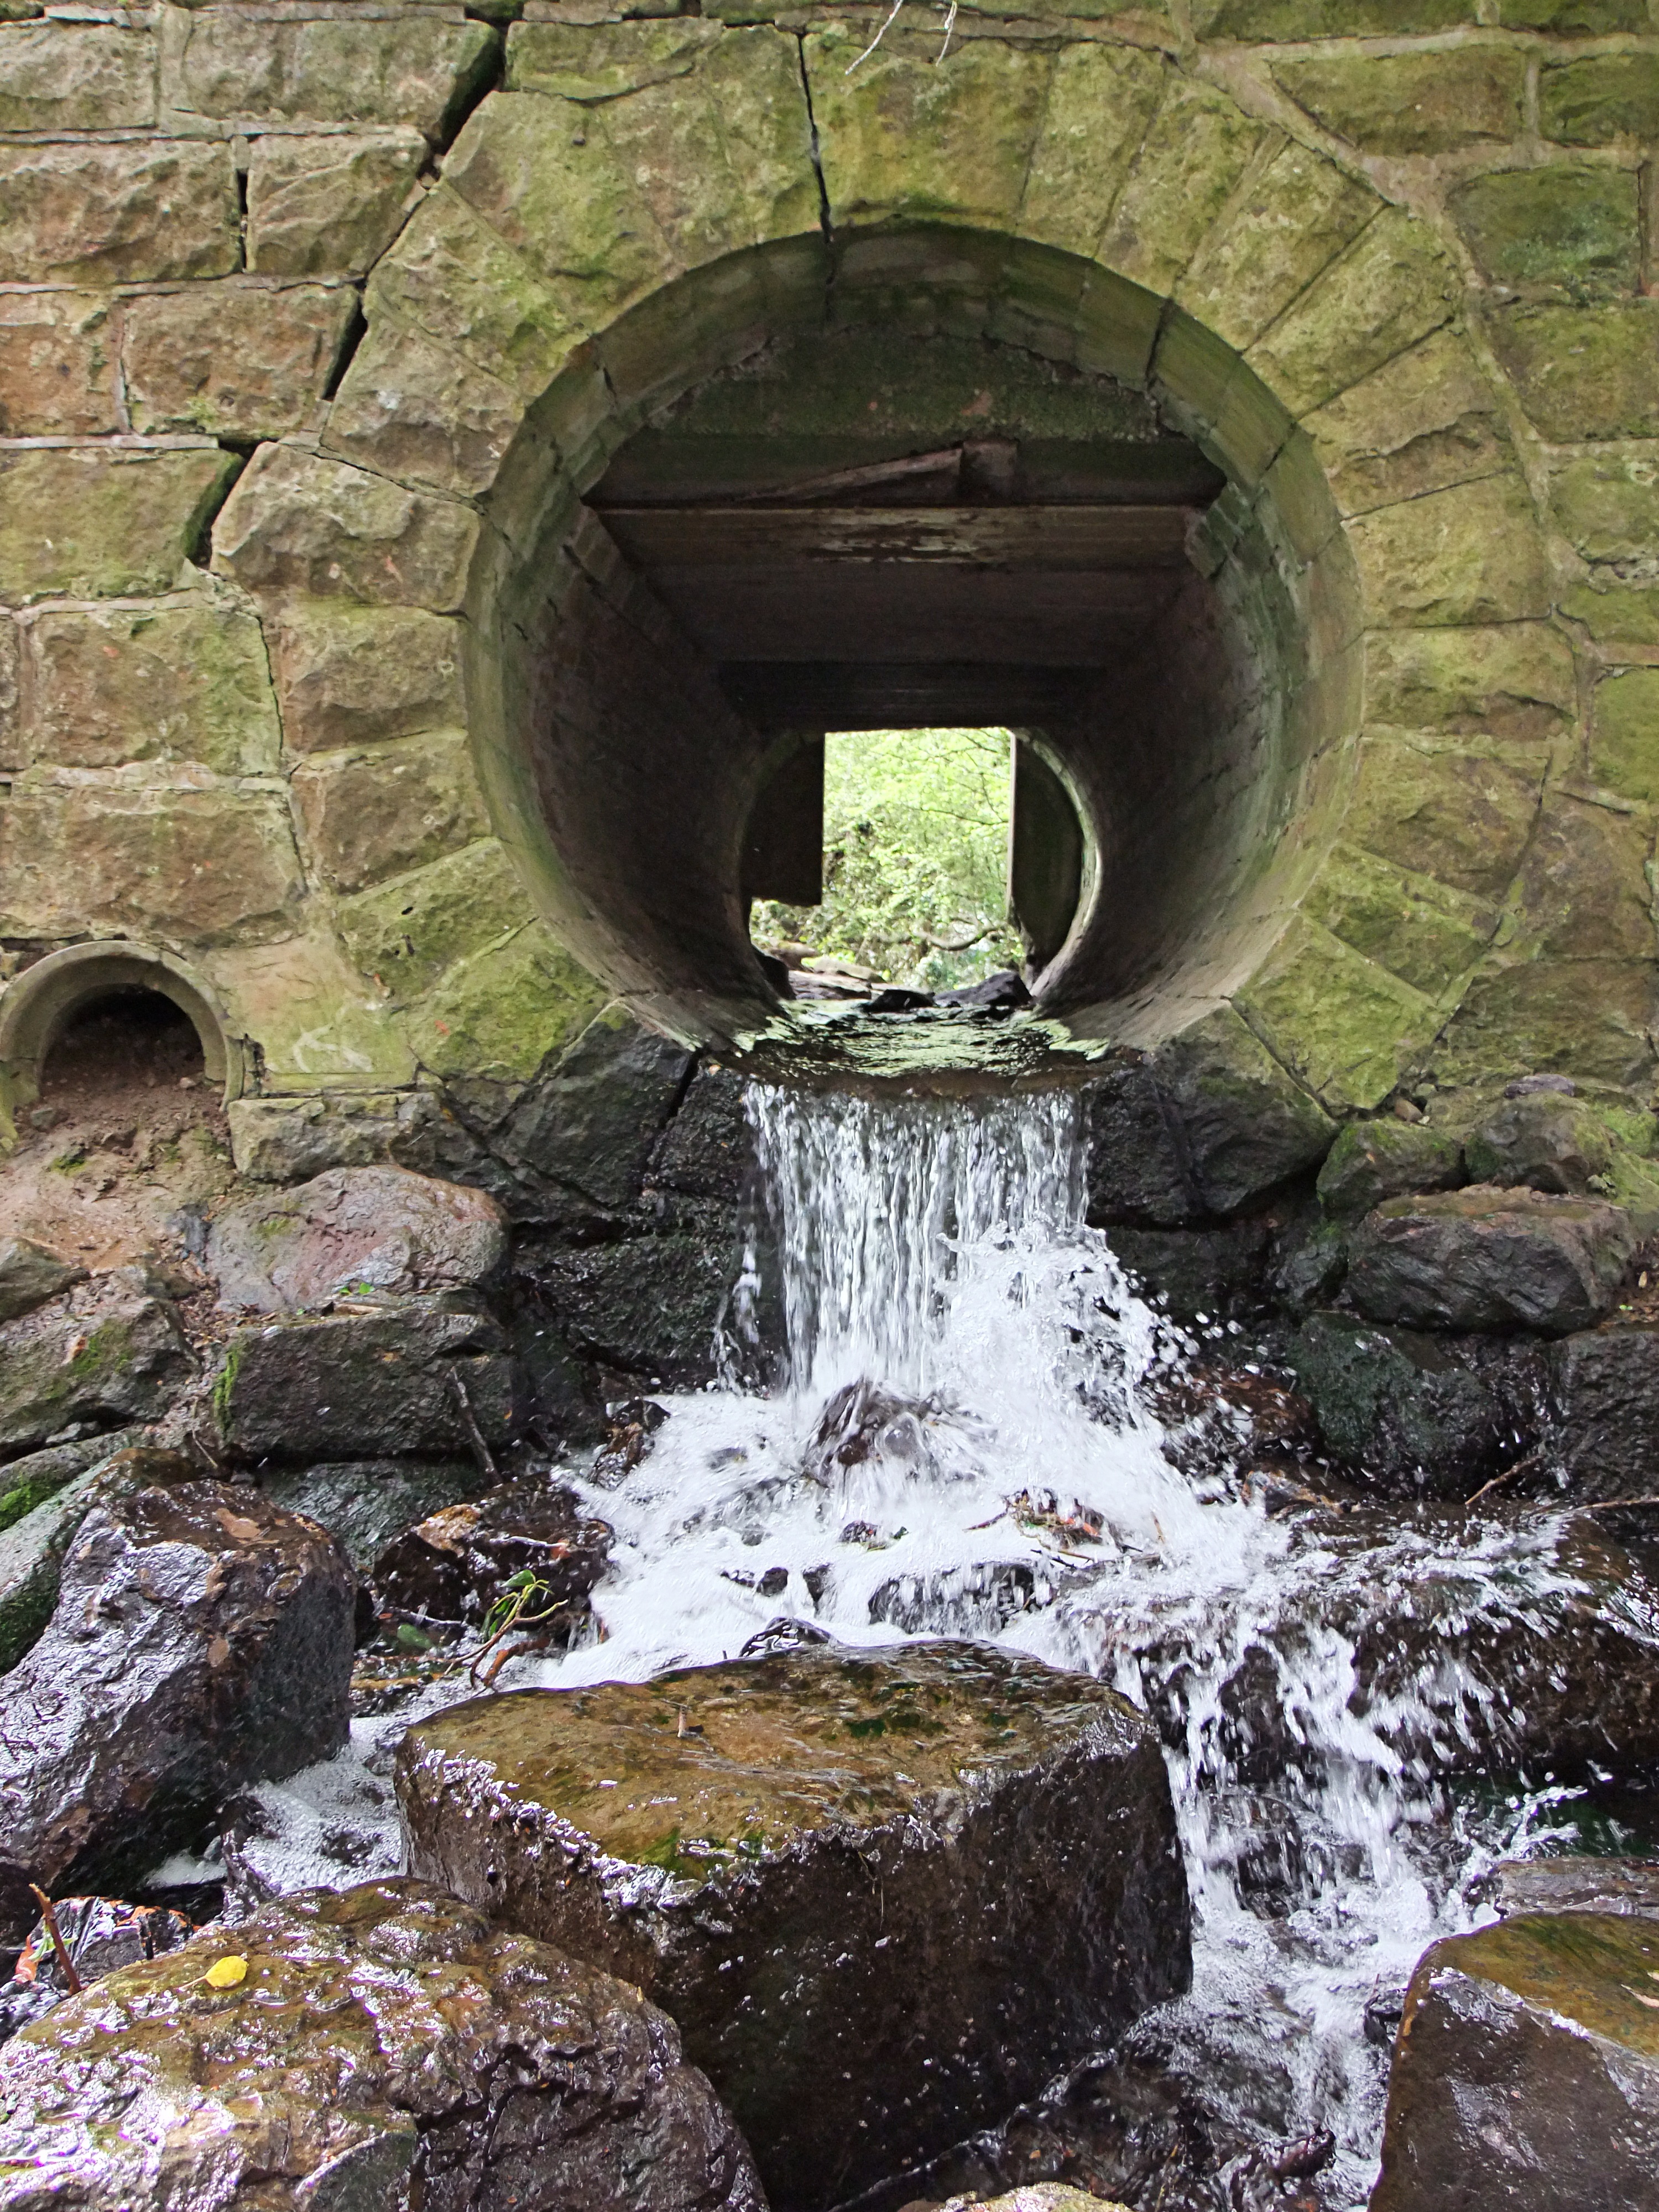
water, rock, architecture, technology, tube, hole, round, perspective, urban, river, tunnel, dark, underground, environment, stream, brook, arch, cave, flow, reflection, flowing, dirt, mud, subterranean, industrial, industry, environmental, concrete, ecology, sewer, pipe, ruins, exploring, pollution, water feature, sewerage, sewage